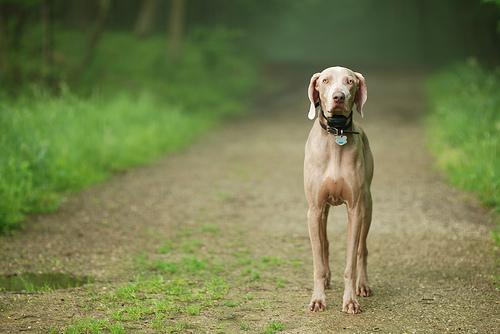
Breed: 235-n000096-Weimaraner